Islam in American Samoa

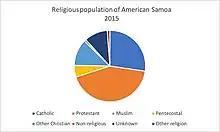
Religious population of American Samos 2015

A large majority of pacific islanders are Christians as the Christian belief was welcomed into the region in the mid 20th century and has been deeply entrenched in the Pacific since. The Assemblies of God, a Pentecostal community within the Protestant tradition, are an example of this early influence, having first arrived in American Samoa in 1926. The majority of Christians in American Samoa remain Protestants, encompassing 42.7% of the total population, however there is also large Catholic population with 22.6%. The spread of Christianity to the South Pacific brought about a number of social programs including the acquisition of literacy to many communities and has had a substantial intellectual impact on the South Pacific.